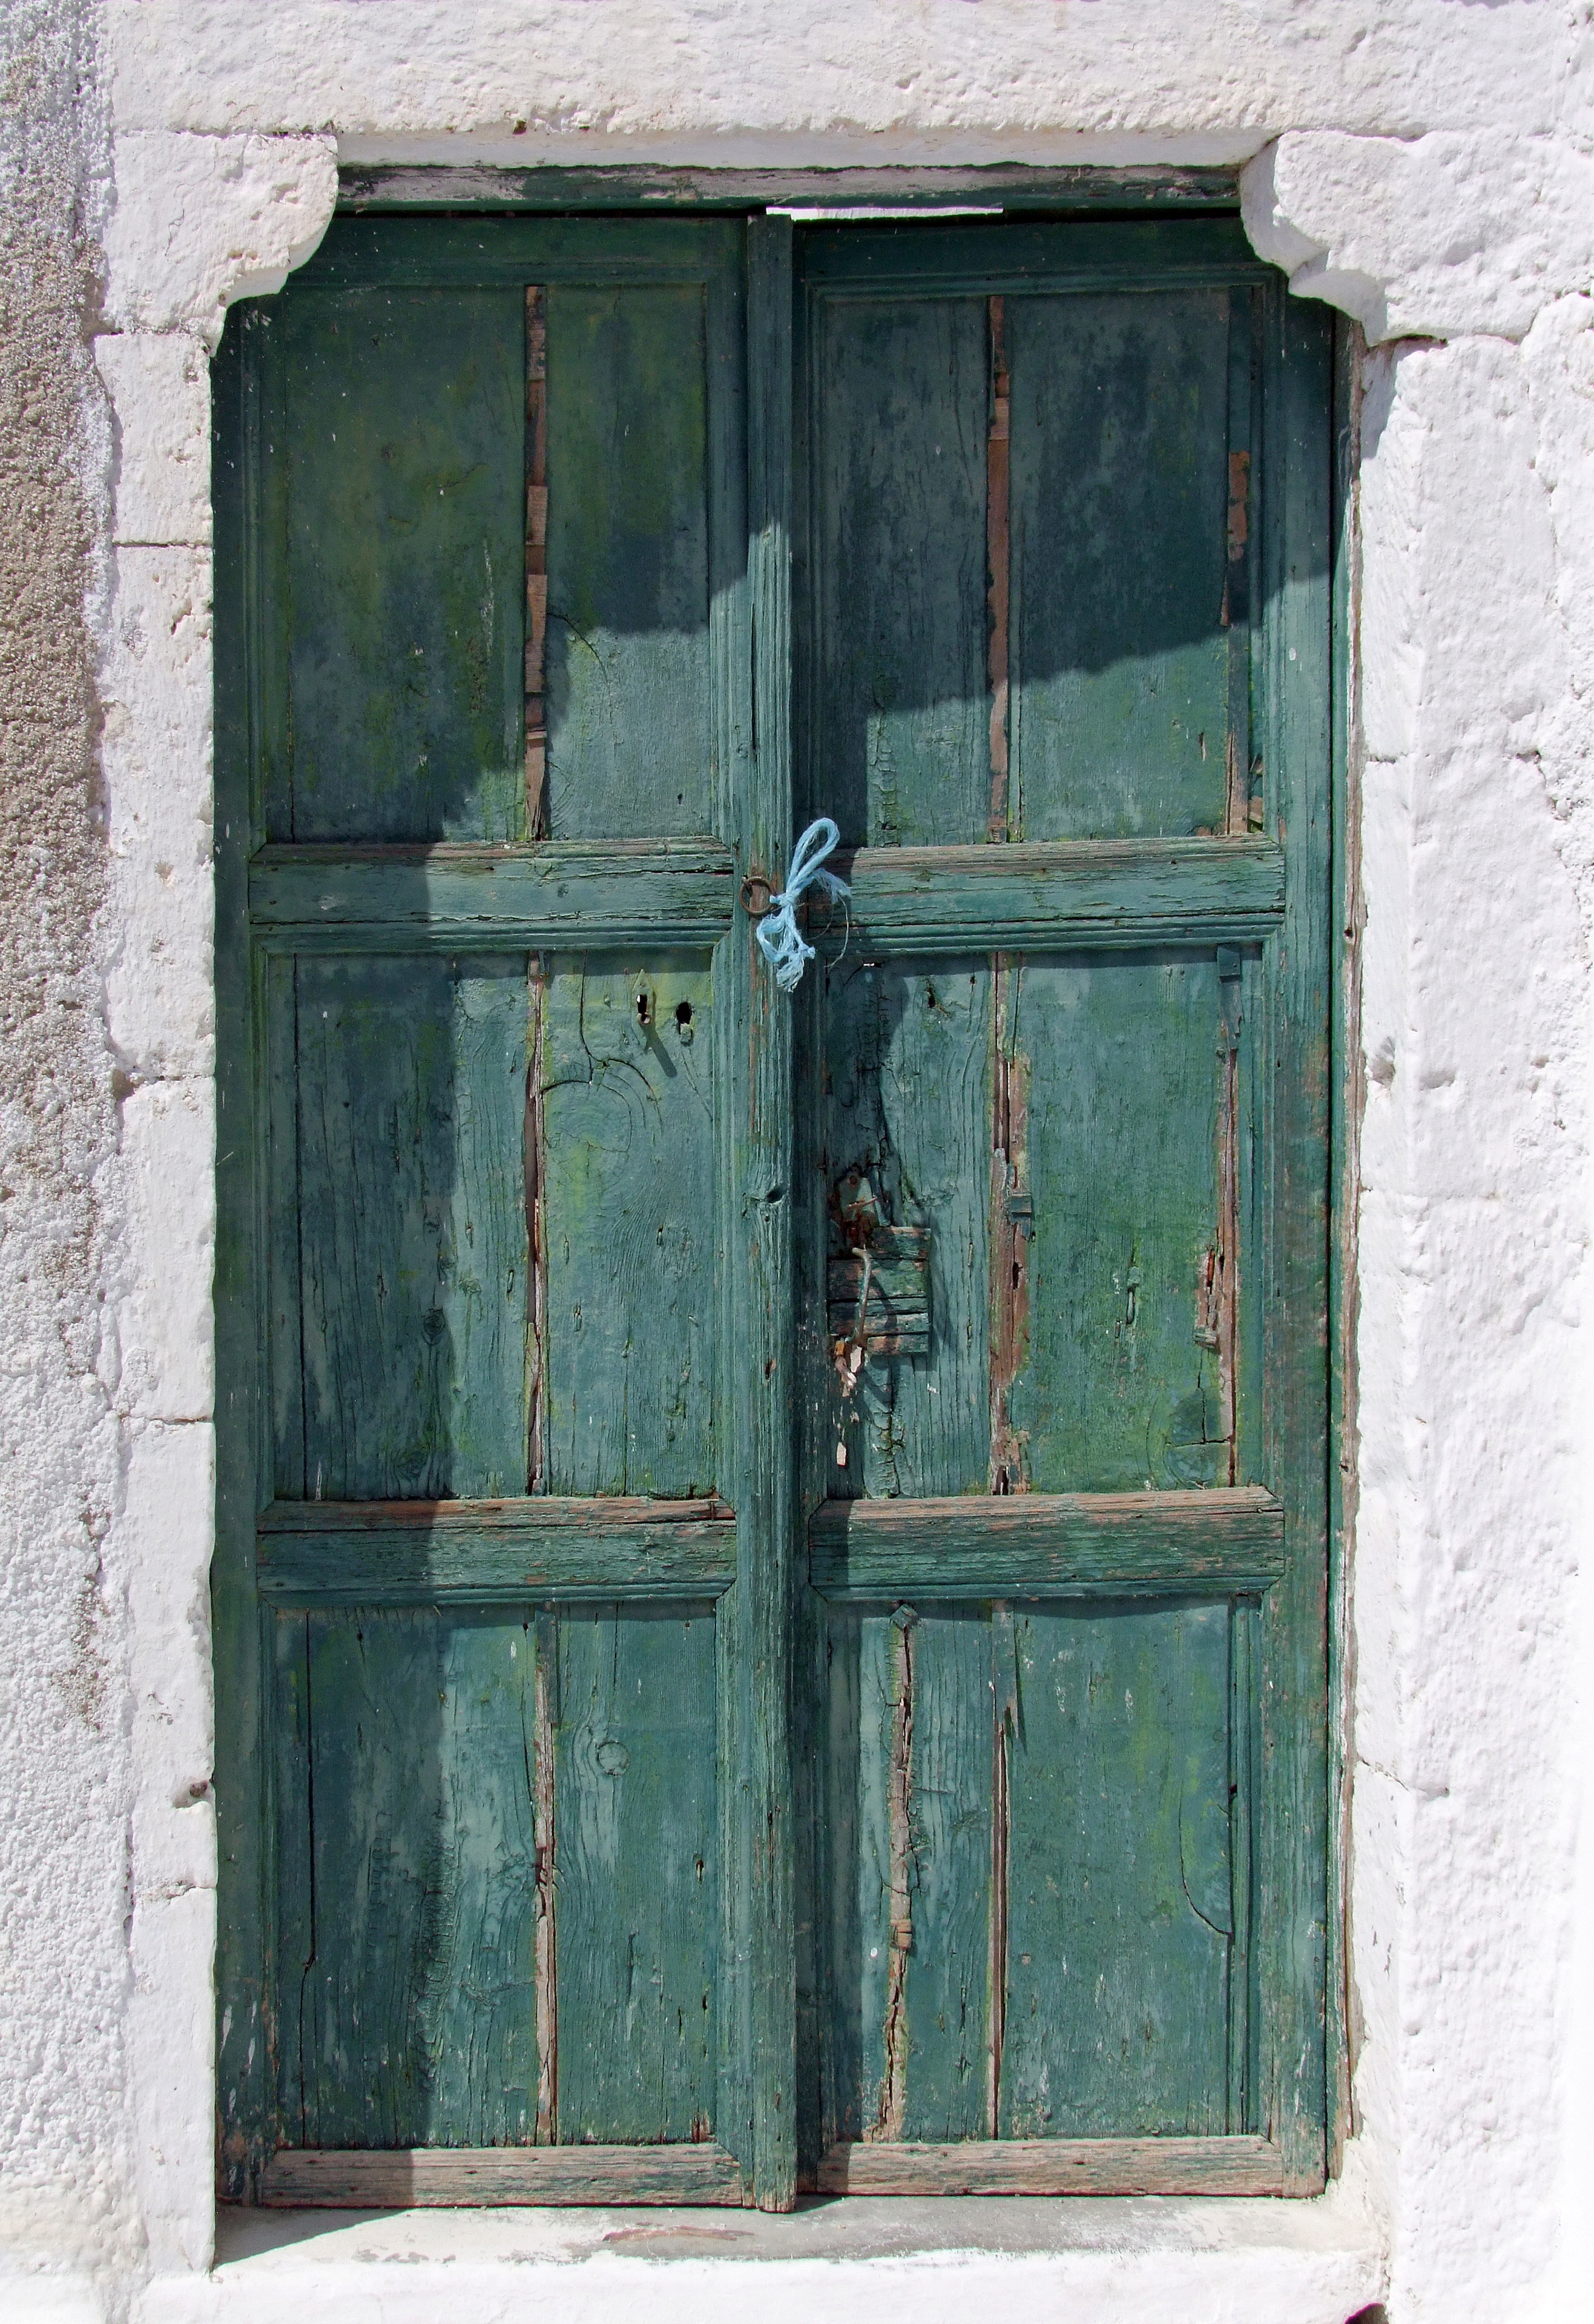
wood, window, old, shed, green, broken, facade, blue, decay, door, goal, weathered, greece, input, house entrance, old door, break up, sash window